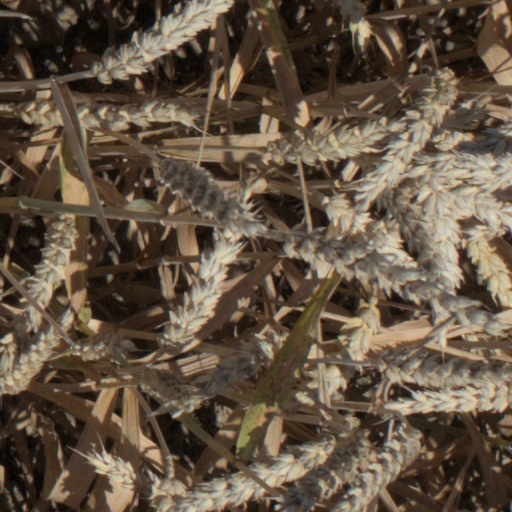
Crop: wheat